Calvary at Tronoën

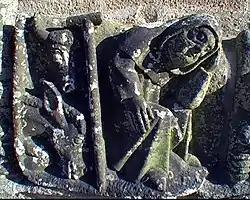
A detail from the nativity scene in the calvary at the Chapelle Notre-Dame-de-Tronoën. This scene appears on the north face. Joseph is sleeping in the stable. Two cattle are at his side

On the upper surface we have a depiction of the distressed Virgin Mary being supported by John the Evangelist and two female saints ("Pamoison de la Vierge"), Mary Magdalene and Mary Salome. In the next scene Jesus is being flogged by two soldiers who tighten the blindfold as they apply their whips. On the frieze below the first sculpture on the left is shown Elizabeth (biblical figure) visiting the Virgin Mary (the Visitation), the one pregnant with Jesus Christ and the other with John the Baptist, this being followed by three scenes relating to the nativity. Firstly we see Saint Joseph sleeping in the stable with two cattle next to him. Then we see the Virgin Mary laying in a bed and at the end of this bed is a depiction of a standing Jesus aged about 7 years, this followed by the Adoration of the Magi. The first wise man is kneeling before the bed whilst the second, dressed in the doublet worn in the reign of Charles VII, is pointing with his finger to the star which led them to the stable and addressing the third wise man who is smaller in stature.